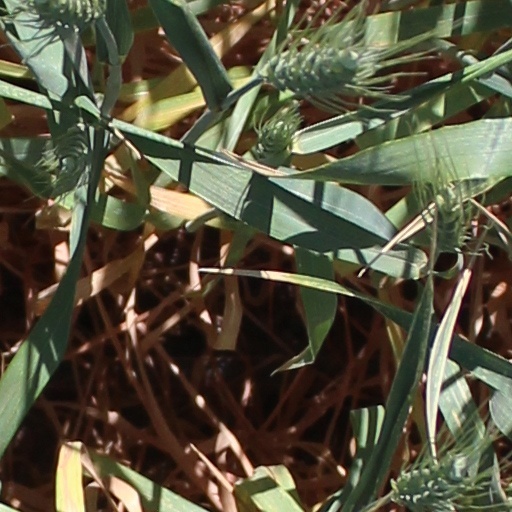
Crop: wheat